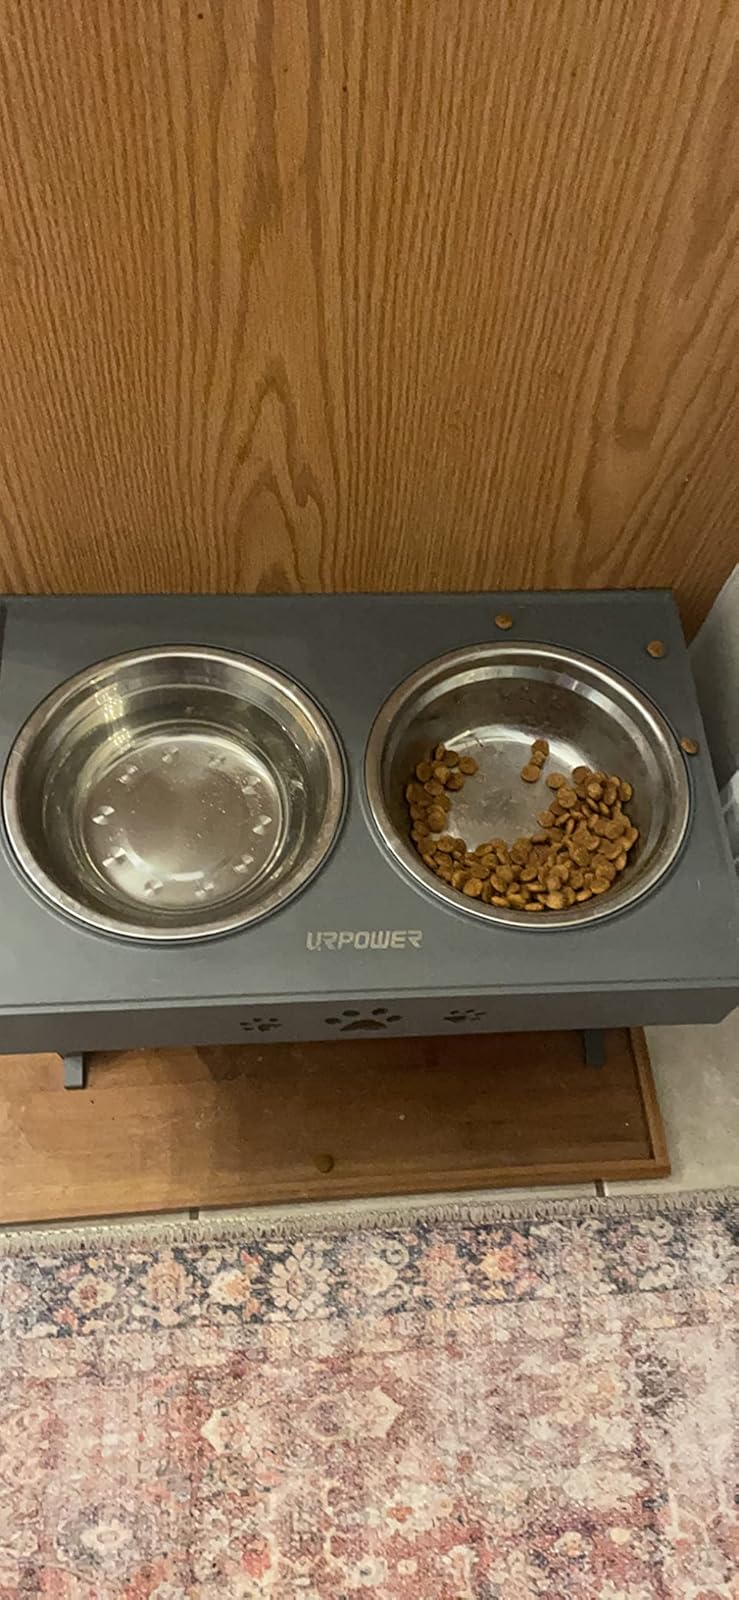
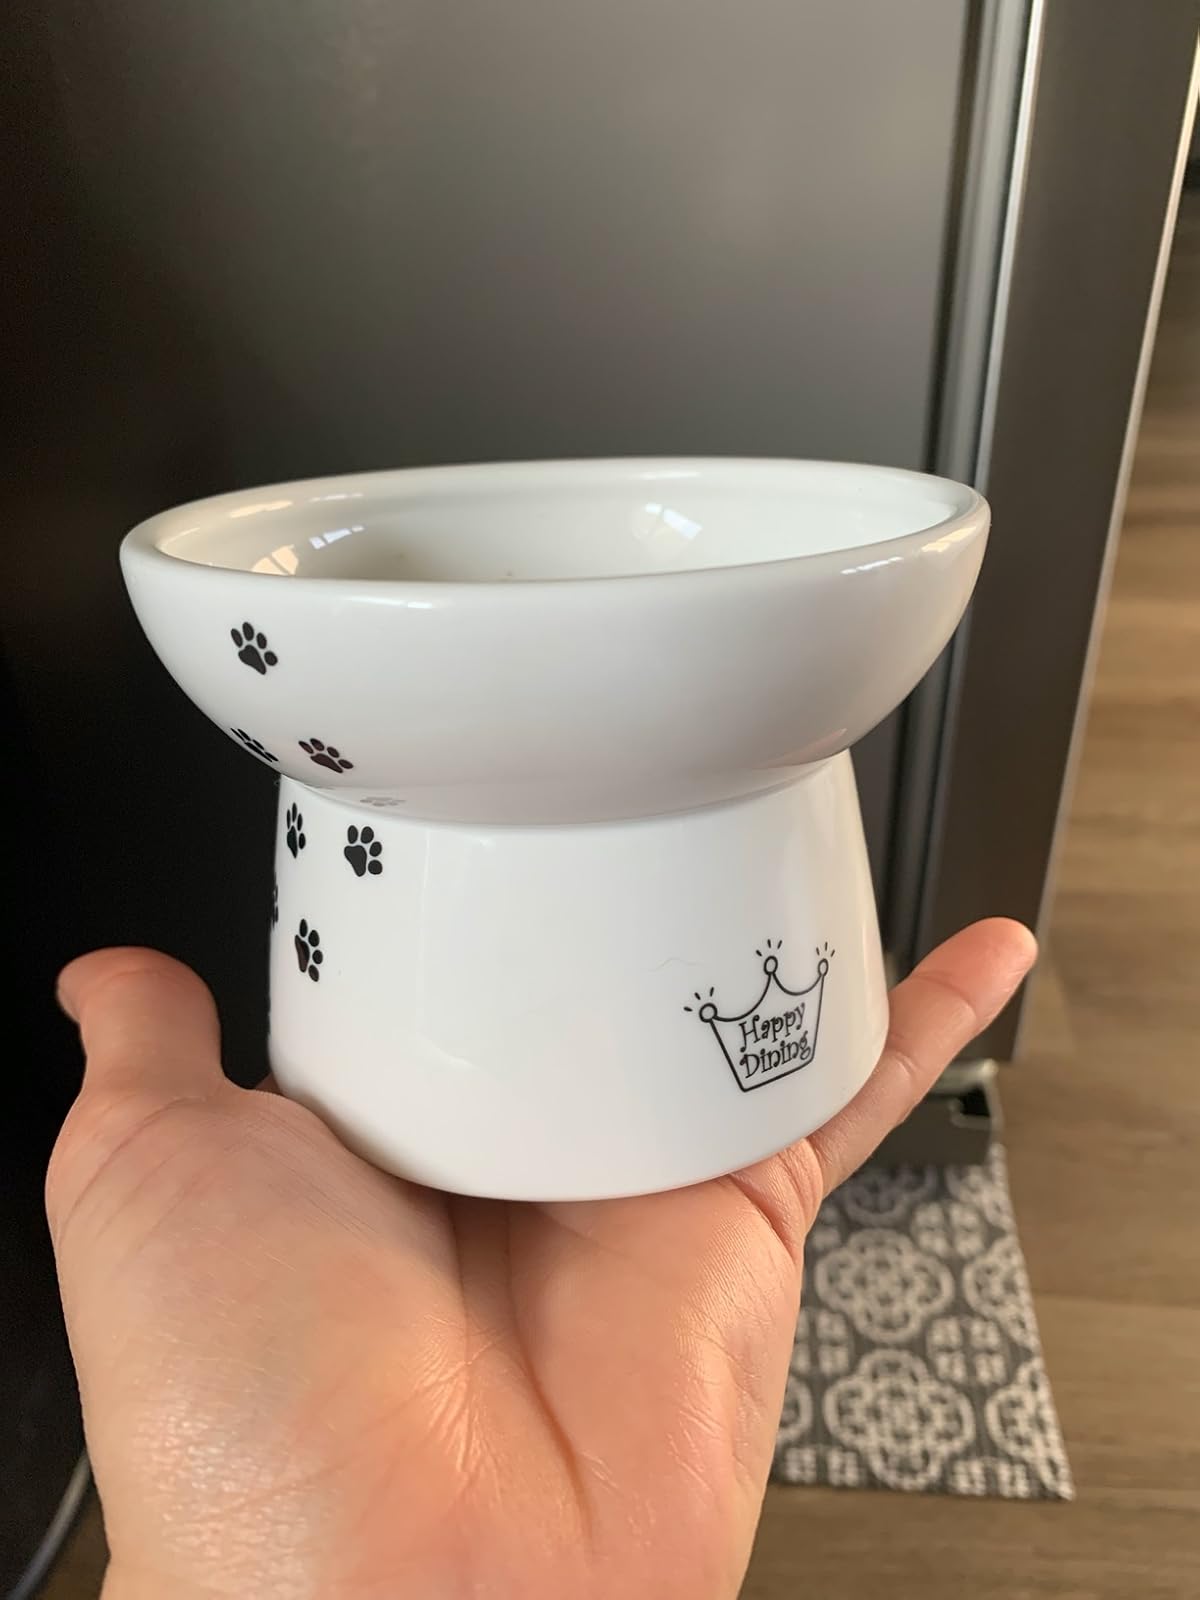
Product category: items_bowl
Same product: no